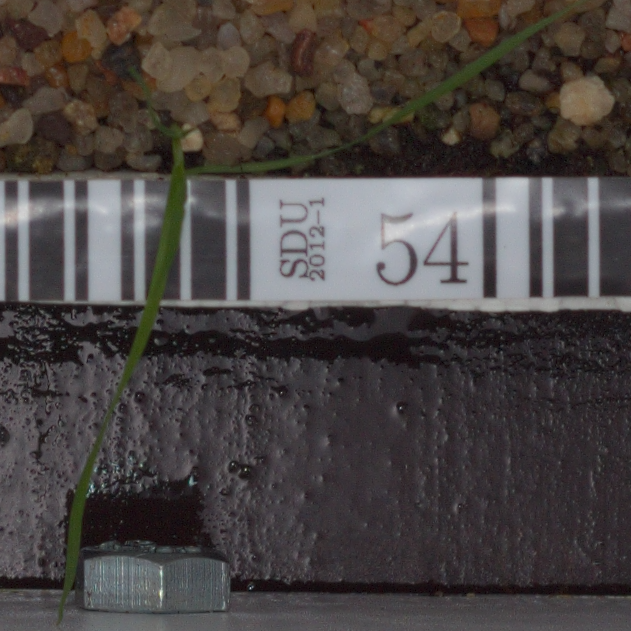
Label: loose_silkybent